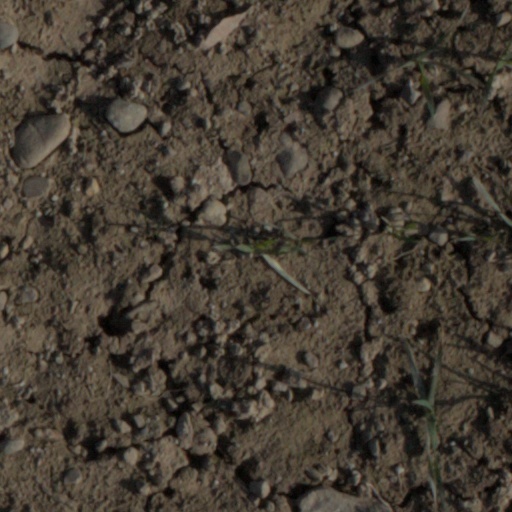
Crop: wheat